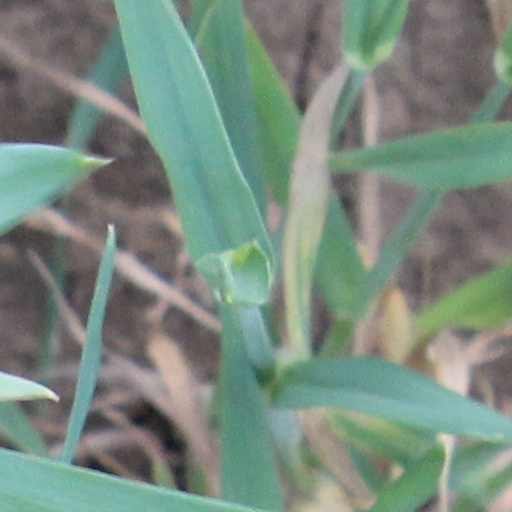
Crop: wheat